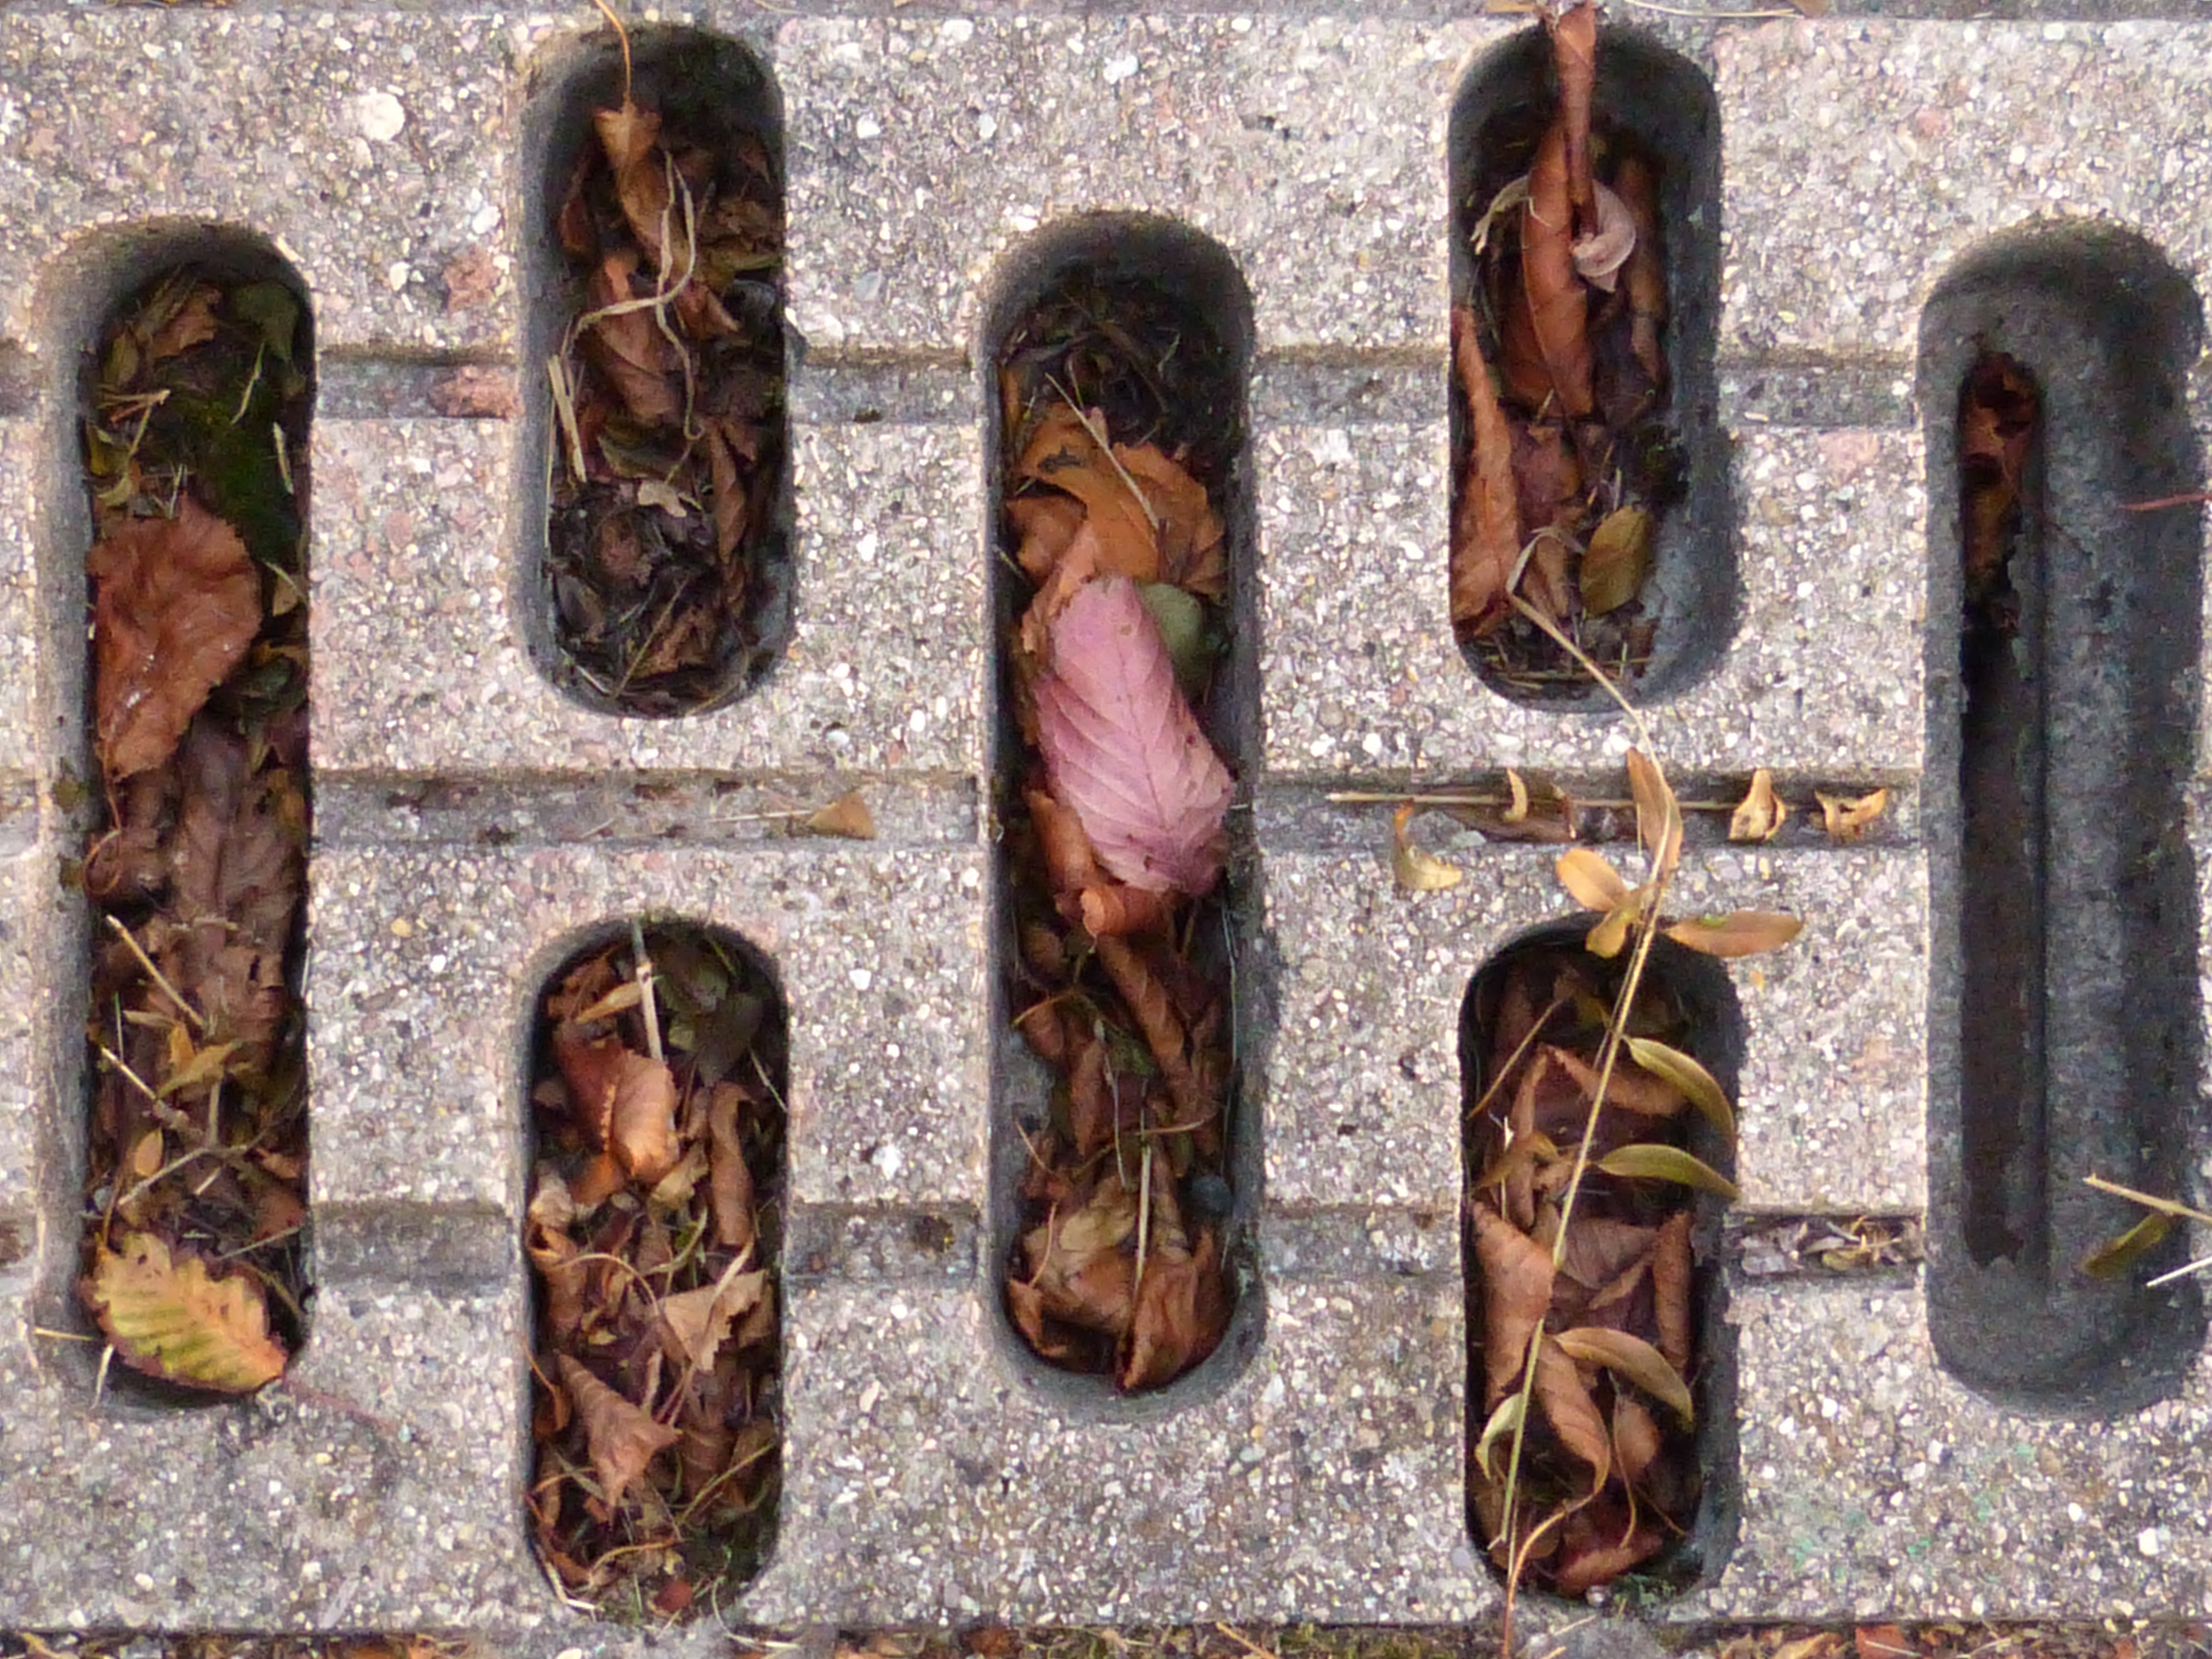
abstract, wood, stone, moss, material, concrete, leaves, sculpture, grey, art, carving, tiki, ancient history